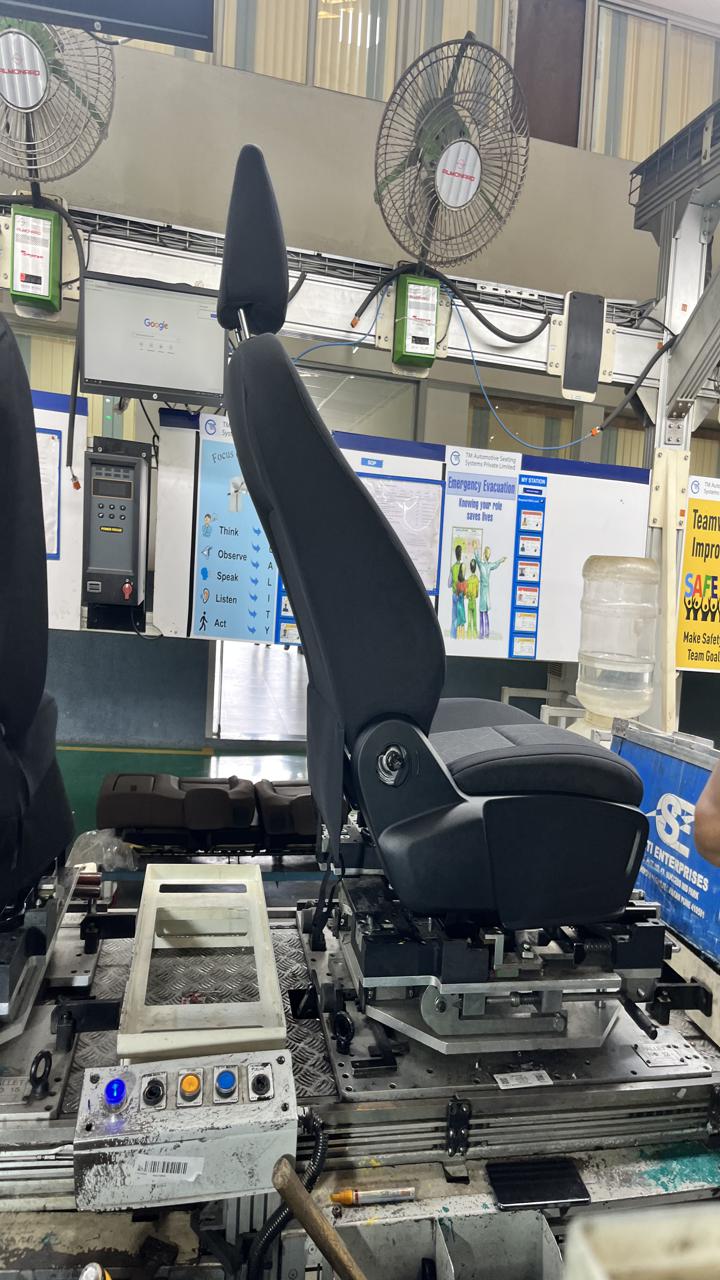
Label: No knob